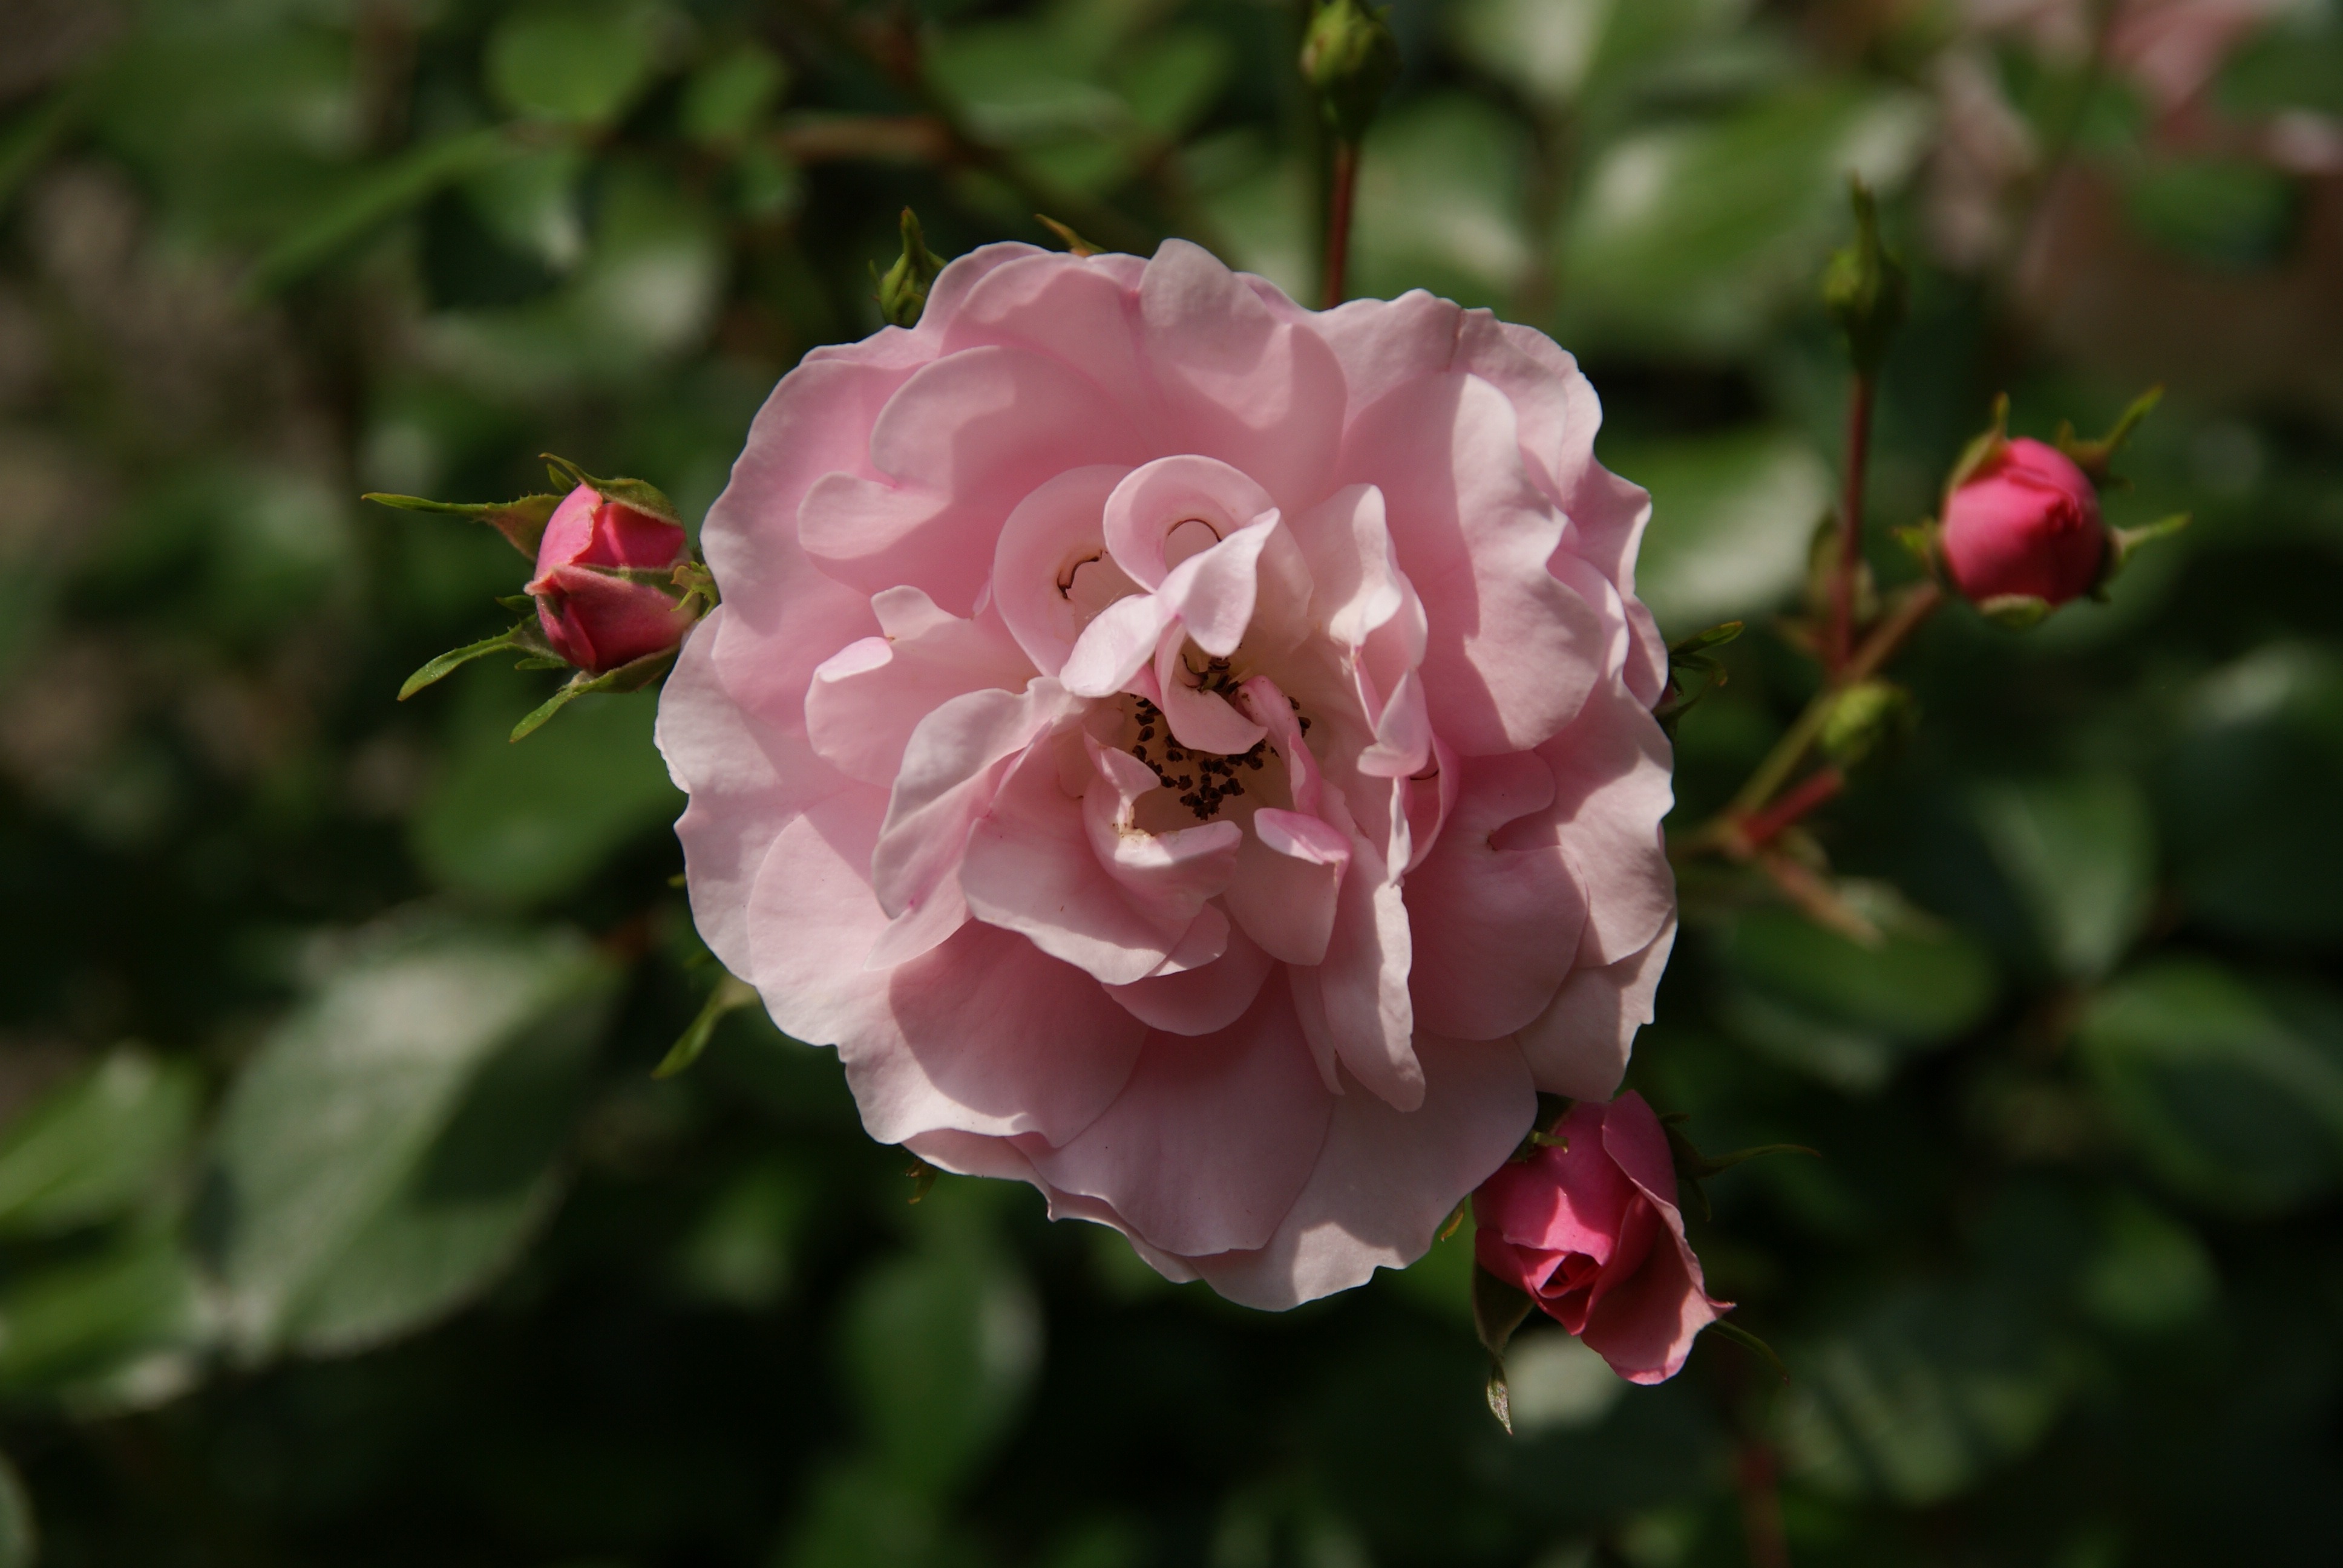
blossom, plant, flower, petal, bloom, summer, rose, spring, botany, flora, leaves, shrub, floribunda, macro photography, flowering plant, garden roses, rose family, lenz, land plant, rosa centifolia, rose order, camellia sasanqua, rosa rubiginosa